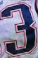
Number: 3